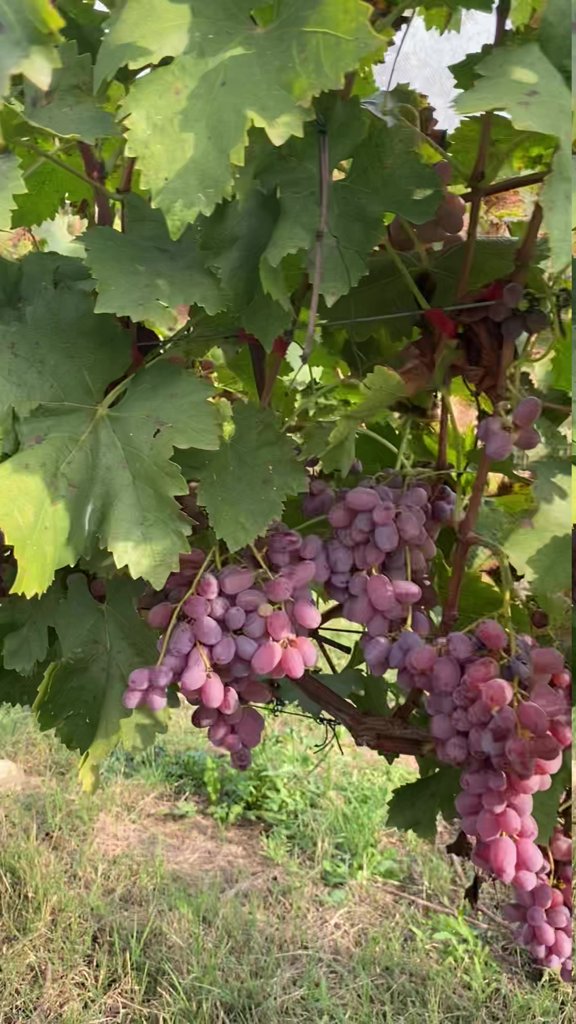
Berries visible: 159
Grape clusters: 6